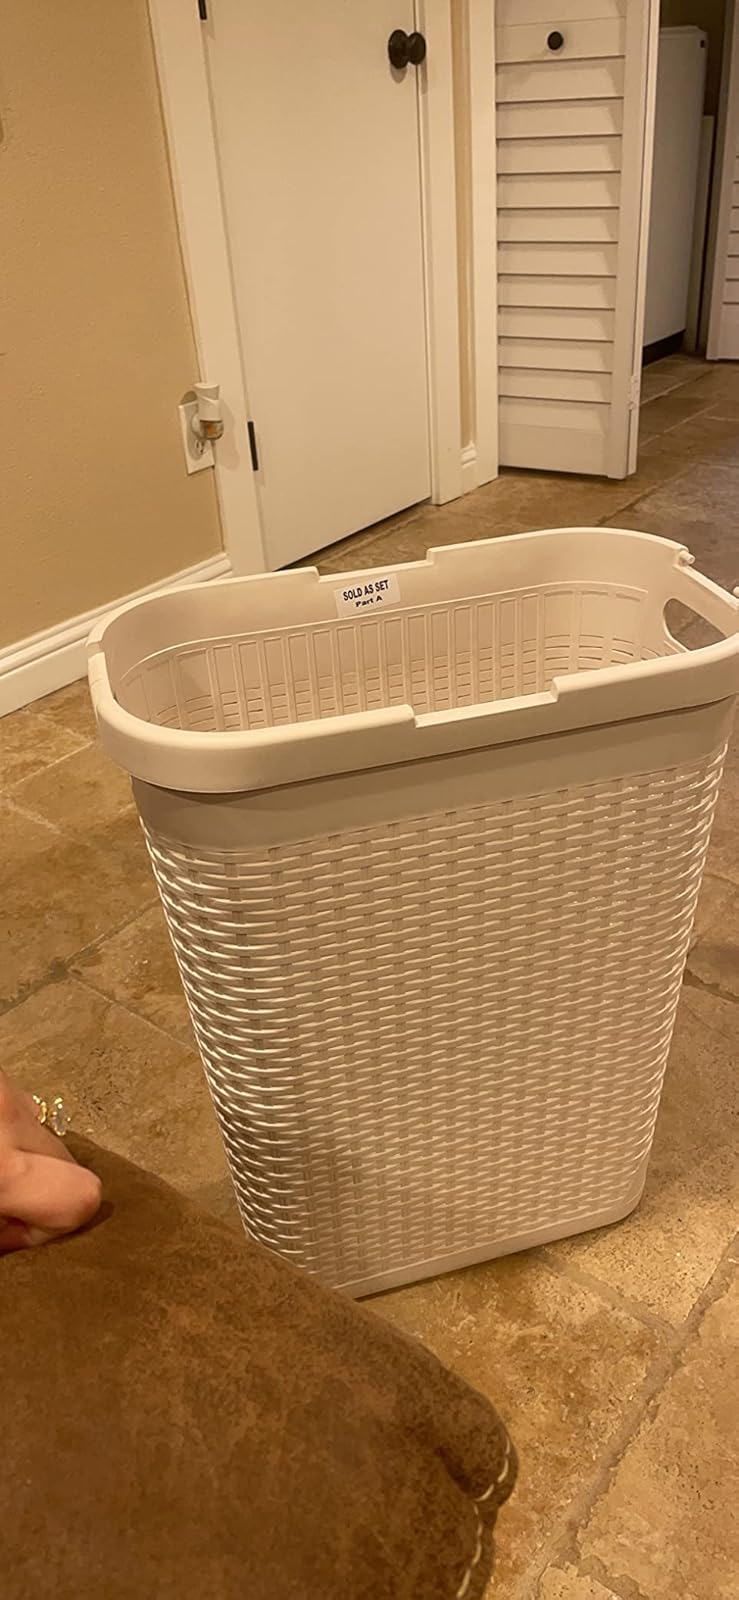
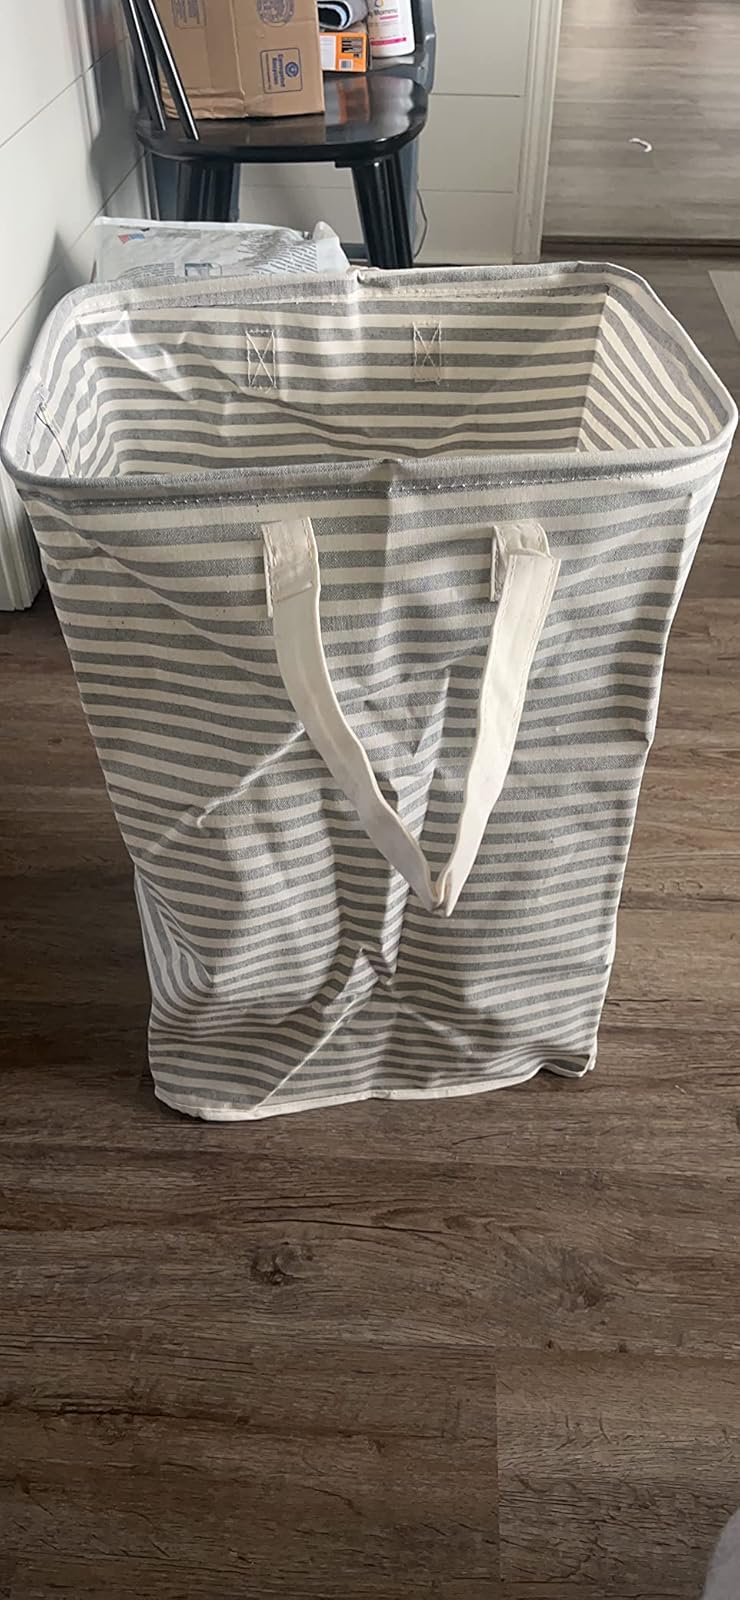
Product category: items_hamper
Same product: no